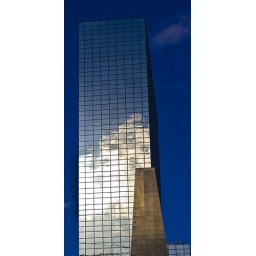
The distinctive building with the big red N, right in the center of Rotterdam.